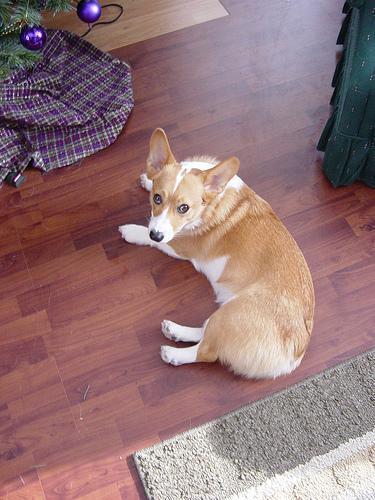
Pembroke